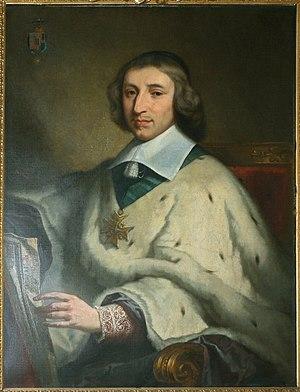
Jeanne-Marie Bouvier de La Motte, appelée couramment madame Guyon, née à Montargis le 13 avril 1648, morte à Blois le 9 juin 1717, est une mystique française, catholique et laïque. Du quiétisme de Miguel de Molinos, elle retient le « pur amour », un amour de Dieu désintéressé, c'est-à-dire non corrompu par la perspective d'une récompense, par un espoir de salut.
L’archidiocèse de Rouen est l'un des plus anciens évêchés connus de Gaule, le premier des évêques puis archevêques de Rouen datant du IIIᵉ siècle. Les raids vikings au IXᵉ siècle ont causé la perte de nombreuses archives en Normandie. La liste des évêques de Rouen a donc été reconstituée a posteriori, d'où quelques lacunes et l'inclusion de personnages légendaires. Avitien est le premier évêque attesté historiquement puisque sa présence est connue au concile d'Arles en 314. Les évêques de Rouen reçoivent pour la première fois le pallium au VIIIᵉ siècle, ce qui vaut le privilège à ses archevêques de porter le titre de Primat de Normandie.
Armande-Grésinde-Claire-Élisabeth Béjart est une comédienne française du Grand siècle, née à une date et dans un lieu incertains, et morte à Paris le 30 novembre 1700. Fille ou sœur de Madeleine Béjart, elle a été pendant onze ans l'épouse de Molière, qui a écrit pour elle de nombreux rôles, dont celui de Célimène dans Le Misanthrope. Son talent, tant dans le tragique que dans le comique, a été reconnu de tous ses contemporains. Personnalité contrastée, elle a fait l'objet, de son vivant même, d'une biographie romancée, La Fameuse Comédienne, très venimeuse à son endroit, mais écrite avec élégance et maintes fois rééditée au cours des siècles suivants.
François Harlay de Champvallon, dit aussi François III de Harlay, né à Paris le 14 août 1625 et mort au château de Conflans, à Charenton-le-Pont, le 6 août 1695, est un prélat français.